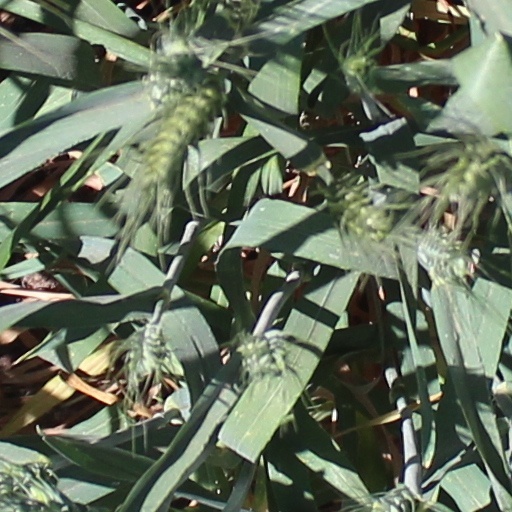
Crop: wheat